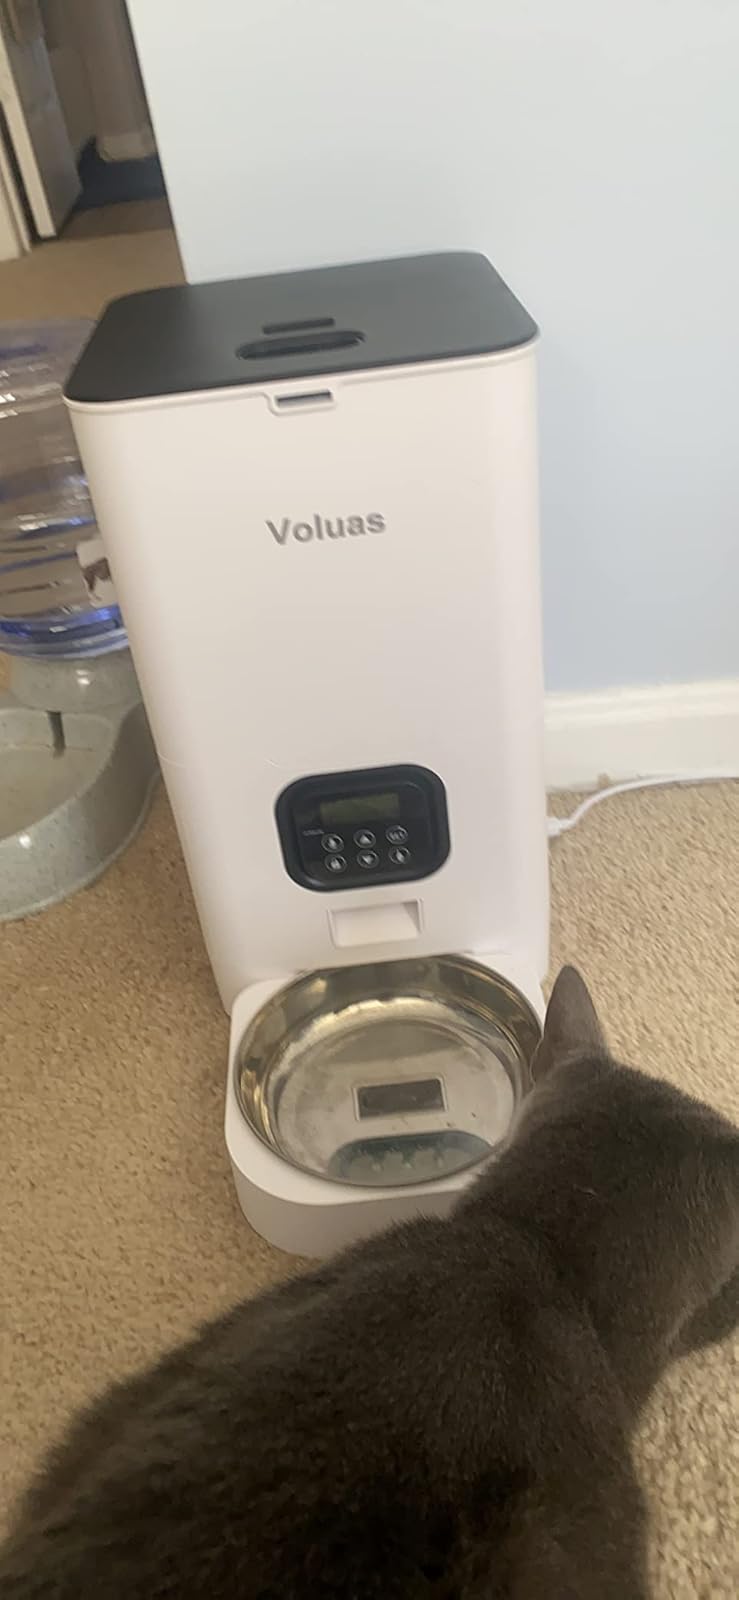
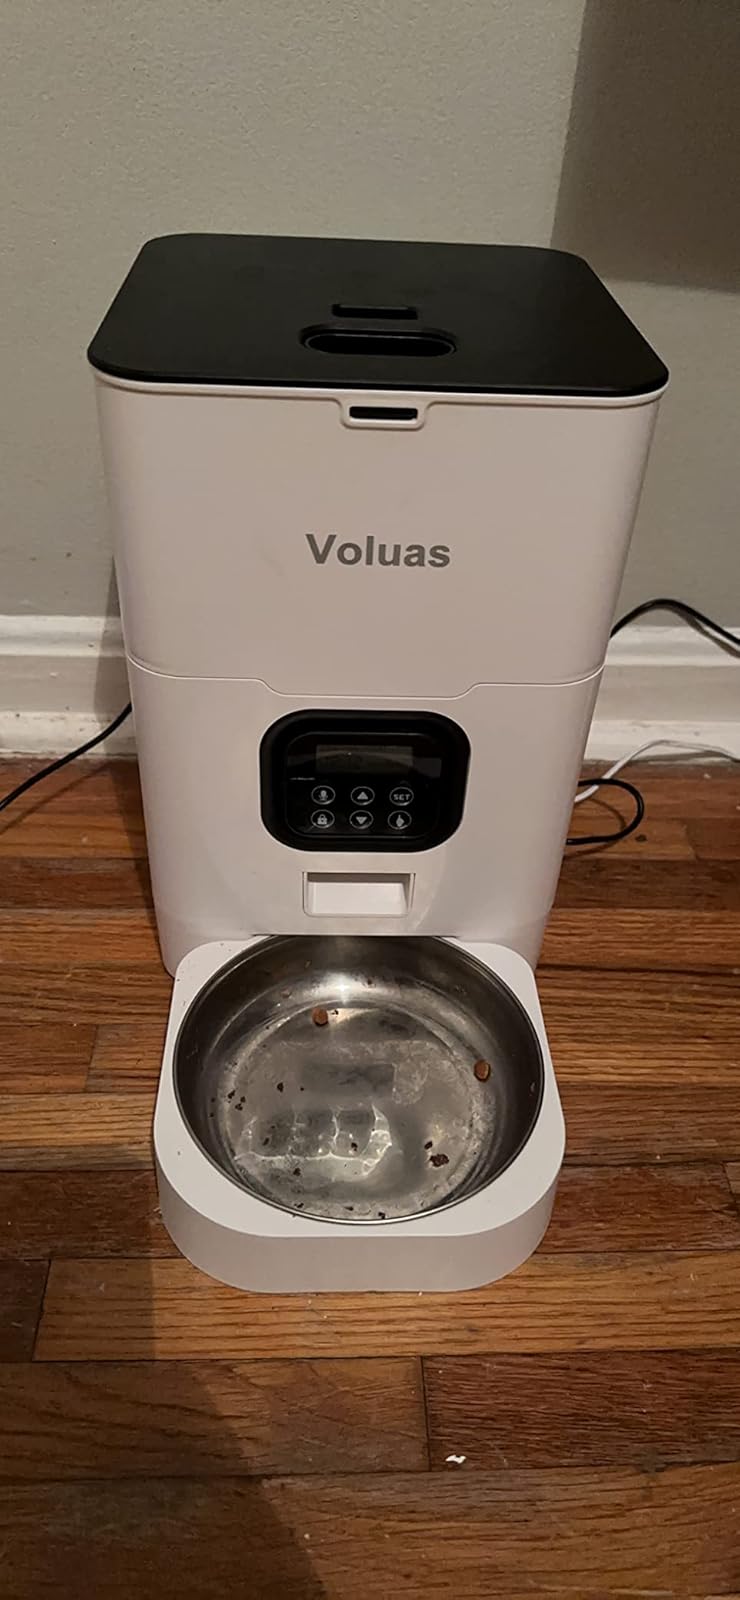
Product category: items_feeder
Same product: yes